Ellen King

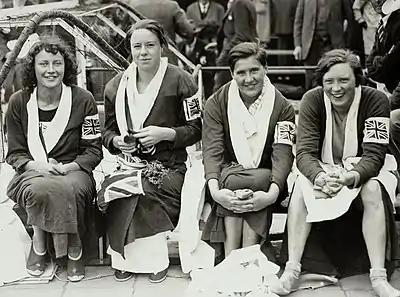
British women 4 × 100 m team at the 1928 Olympics, King is second from left

Ellen Elizabeth King (16 January 1909 – 3 February 1994) was a Scottish competitive swimmer who represented Great Britain twice in the Olympics, and Scotland at the inaugural British Empire Games. King was a versatile swimmer, and competed in various backstroke, breaststroke, freestyle swimming events.